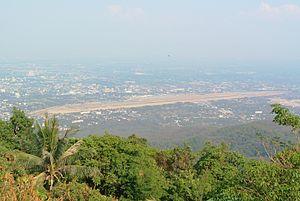
Chiang Mai, Chiangmai, Chiang Maï ou Chiengmai, surnommée la « Rose du Nord », est la sixième plus grande ville de Thaïlande, centre culturel et économique du Nord du pays et capitale de la province de Chiang Mai. La municipalité de Chiang Mai couvre Si Phra Singha, Ya Chang, Chang Chang, Wat Gate et Pa Tan. Elle couvre également certaines parties de Chang Phuak, Suthep, Pung Sun, Nong Hoi, Tha Sala, Nong Pa Phuang et Fa Ha.
L'aéroport international de Chiang Mai est un aéroport desservant la ville de Chiang Mai, facilitant également l'accès aux provinces du nord de la Thaïlande. L'aéroport se situe à 4 km au sud-ouest du centre ville.